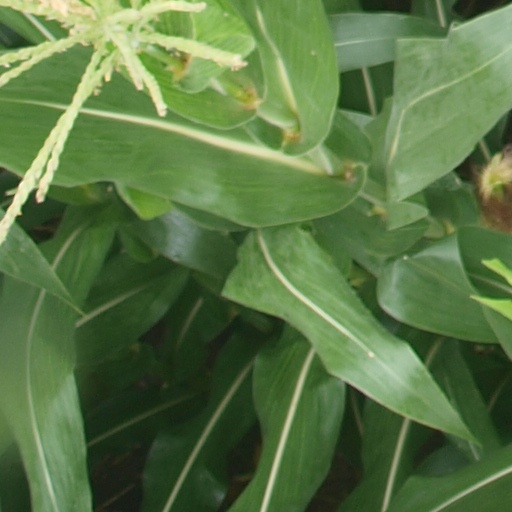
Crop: maize; corn